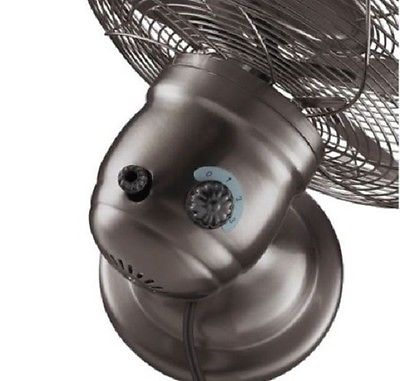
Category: fan